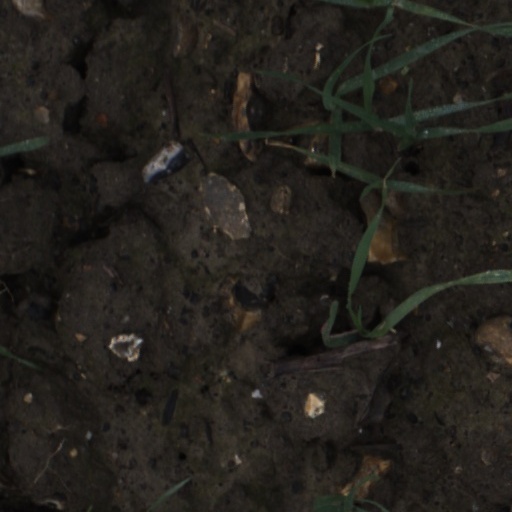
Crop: wheat